Clarence Town, New South Wales

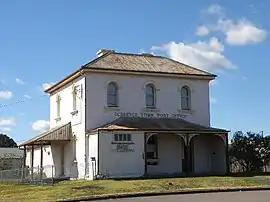
Clarence Town Post office

Clarence Town is both a primarily rural locality and a township in the Dungog Shire local government area in the Hunter Region of New South Wales, Australia. It is north of Sydney, north-north-west of Newcastle, and from the Pacific Highway at Raymond Terrace. The locality is bisected by the Williams River. The township sits just to the west of the river about upstream from where it flows into the Hunter River at Raymond Terrace.